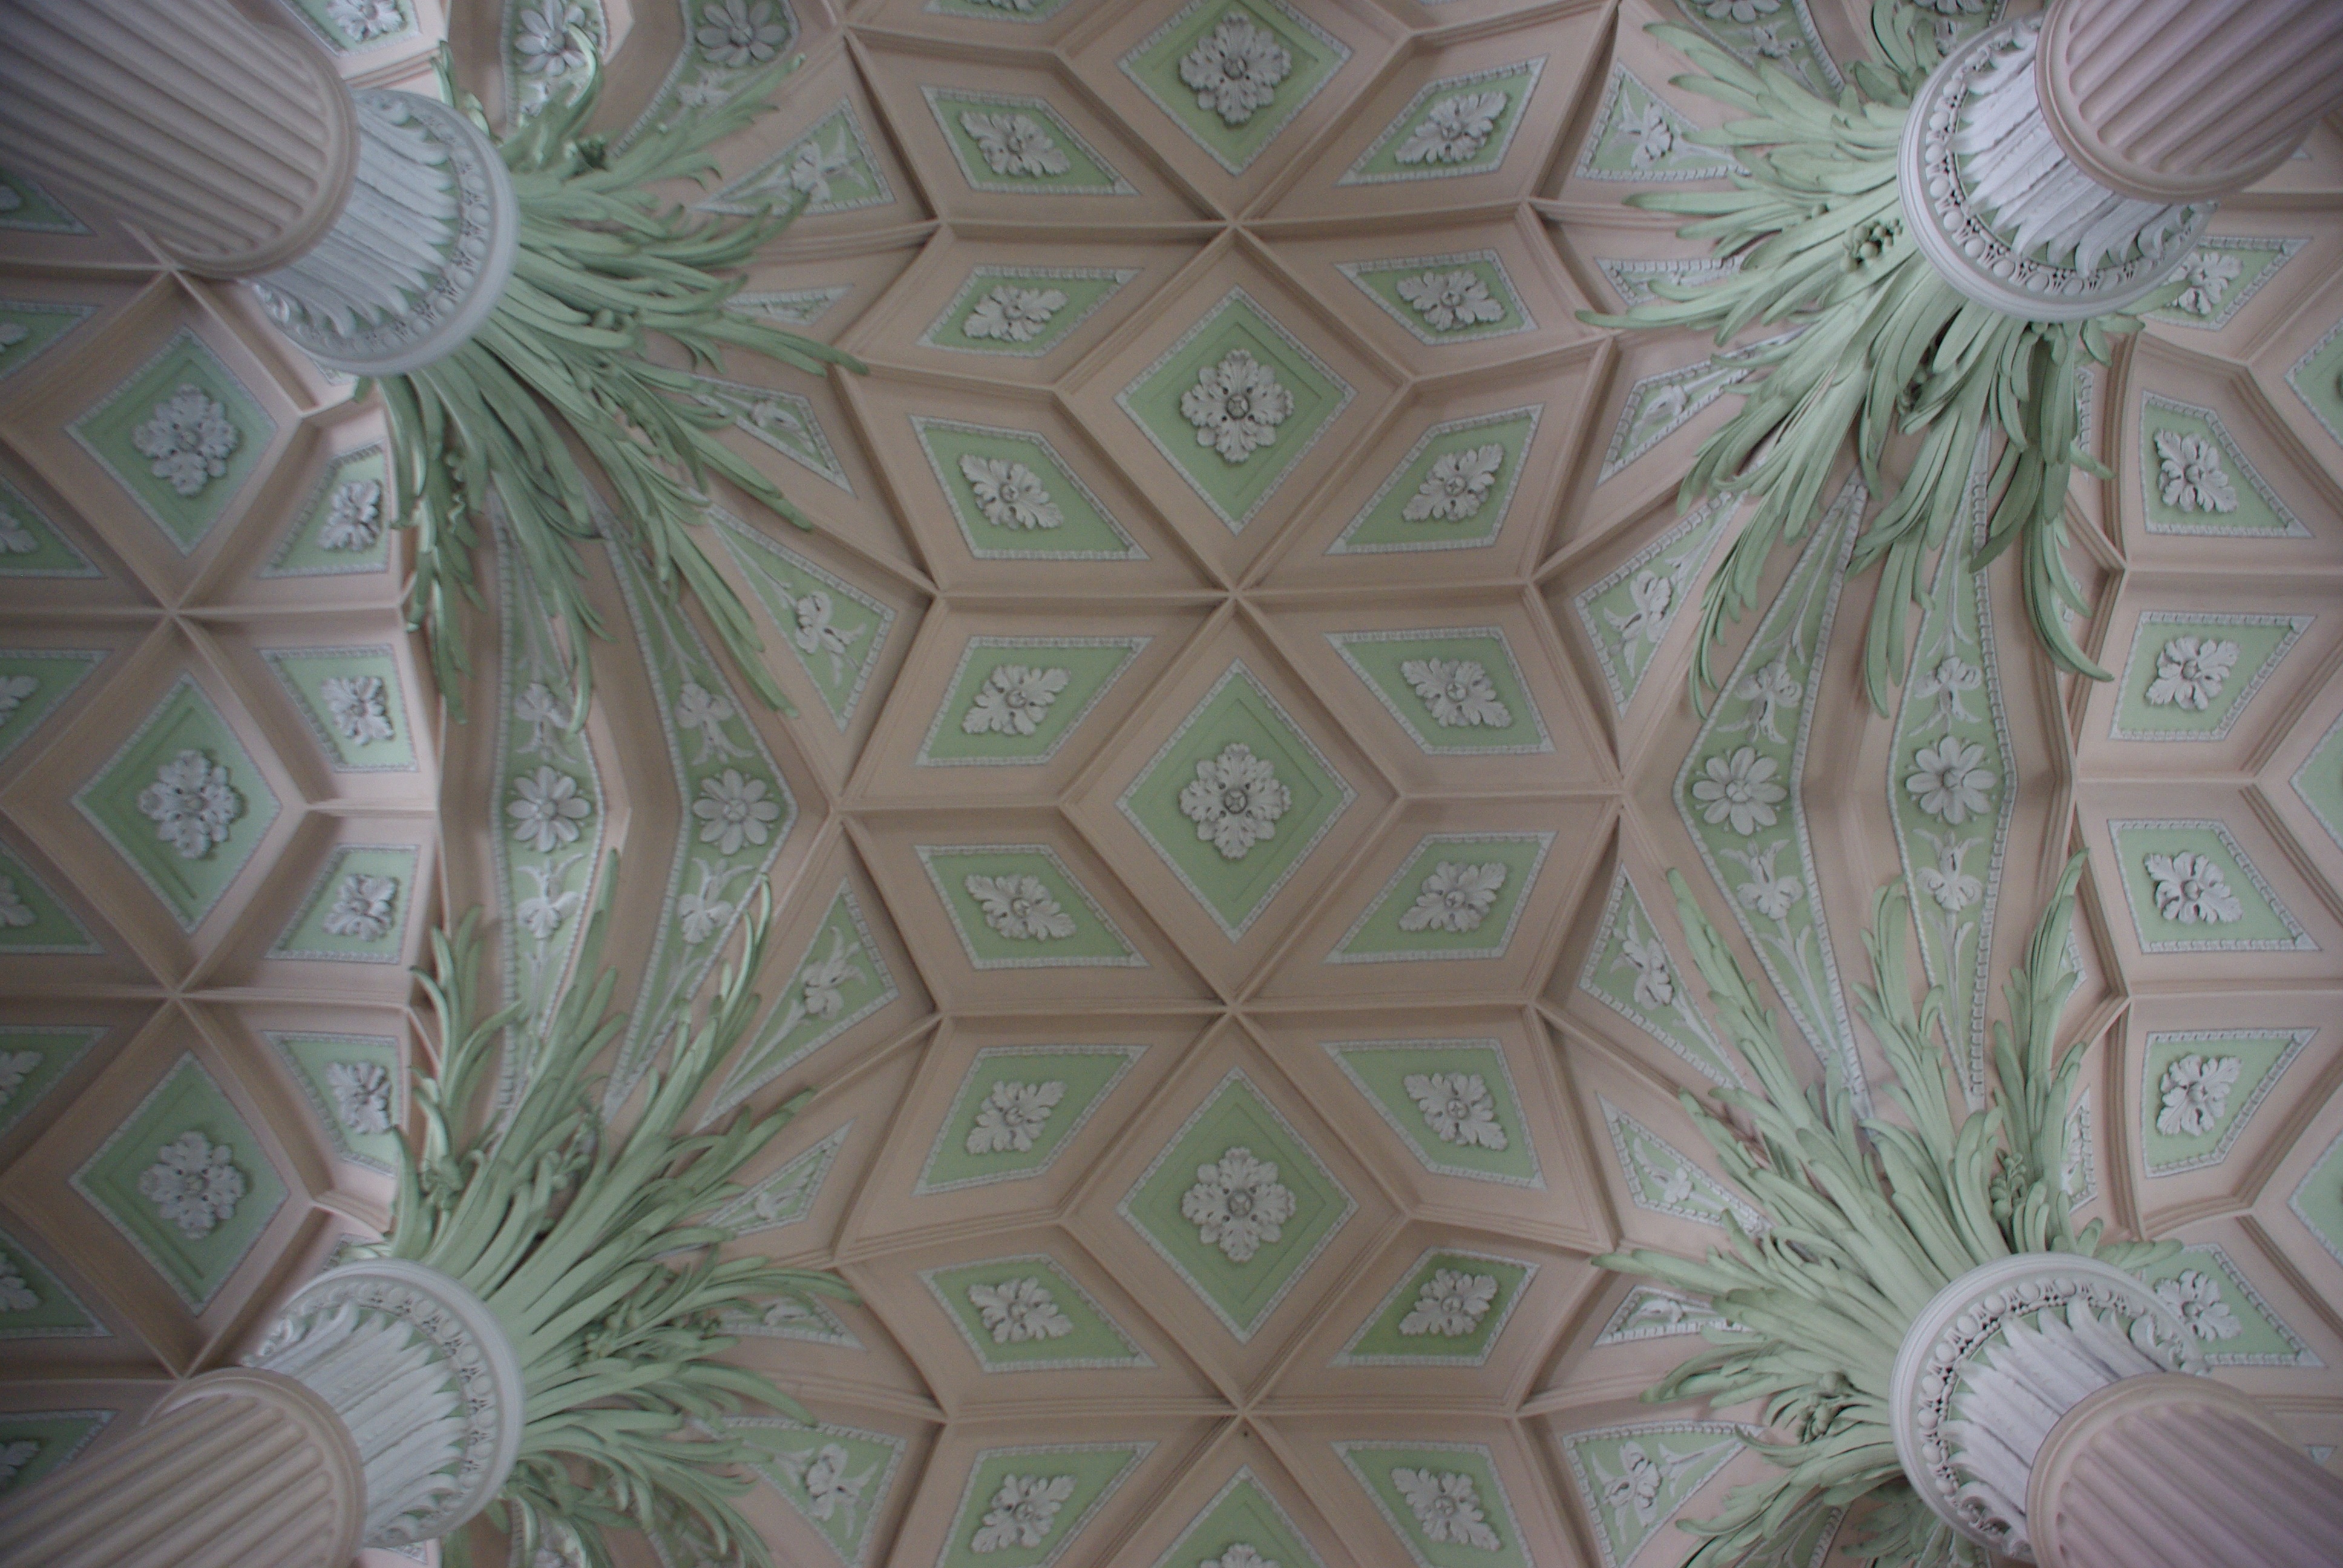
architecture, structure, floor, glass, wall, ceiling, pattern, tile, church, interior design, art, design, symmetry, vault, dome, plaster, church interior, flooring, daylighting, st nikolai